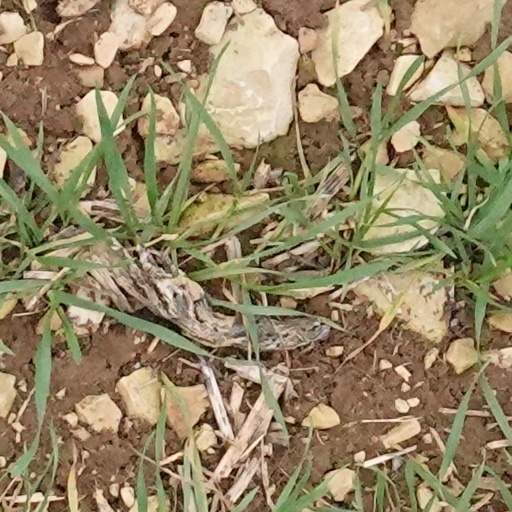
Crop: wheat